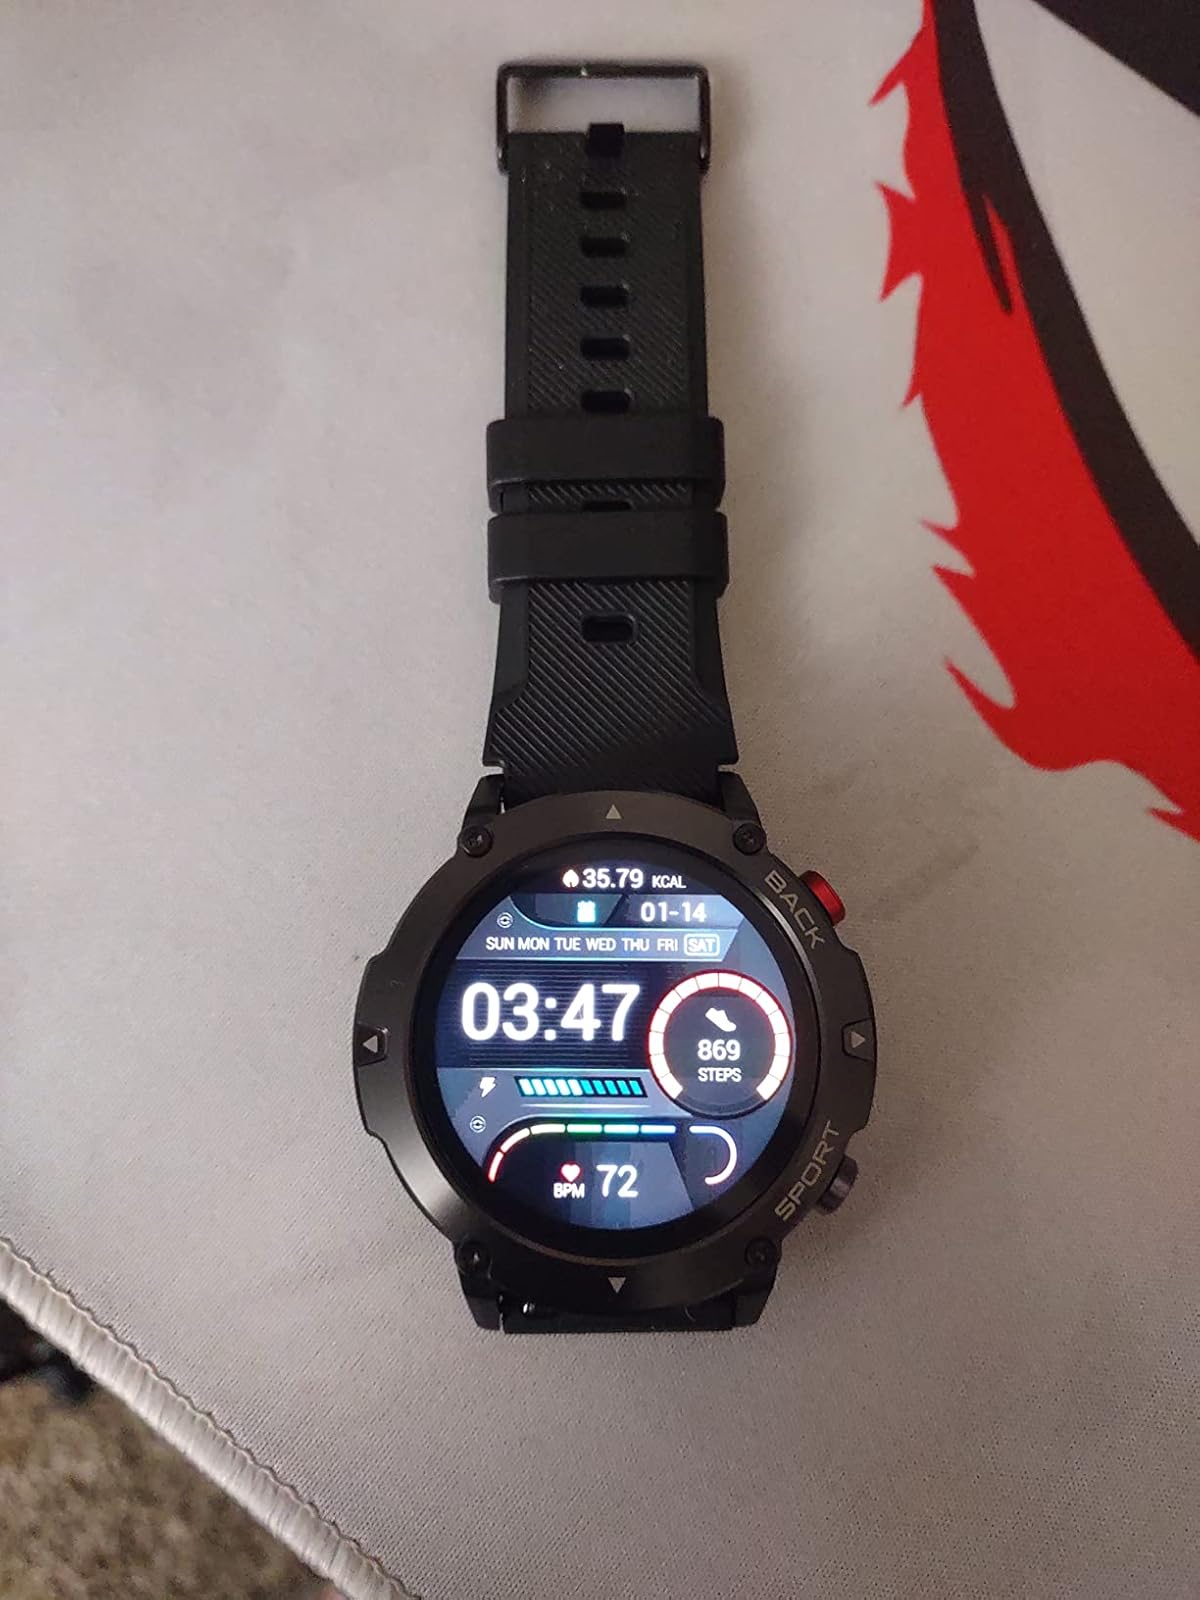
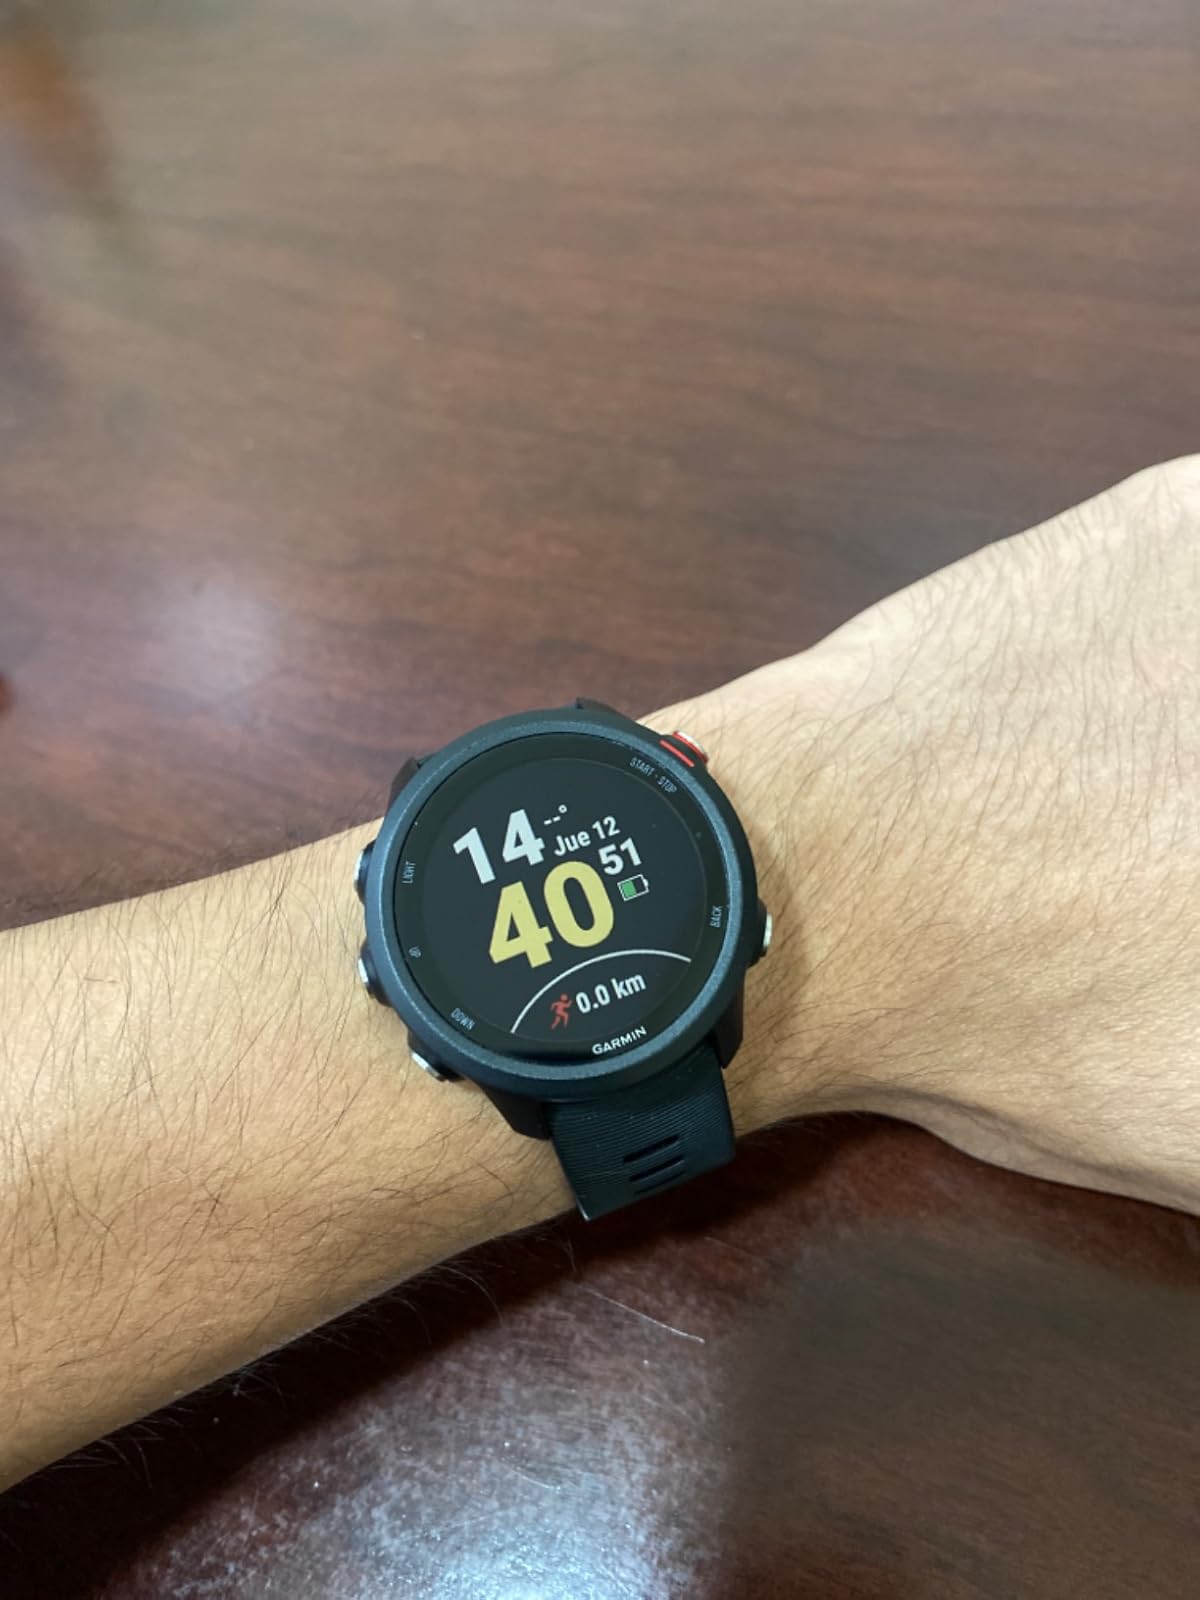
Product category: smartwatch
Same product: no